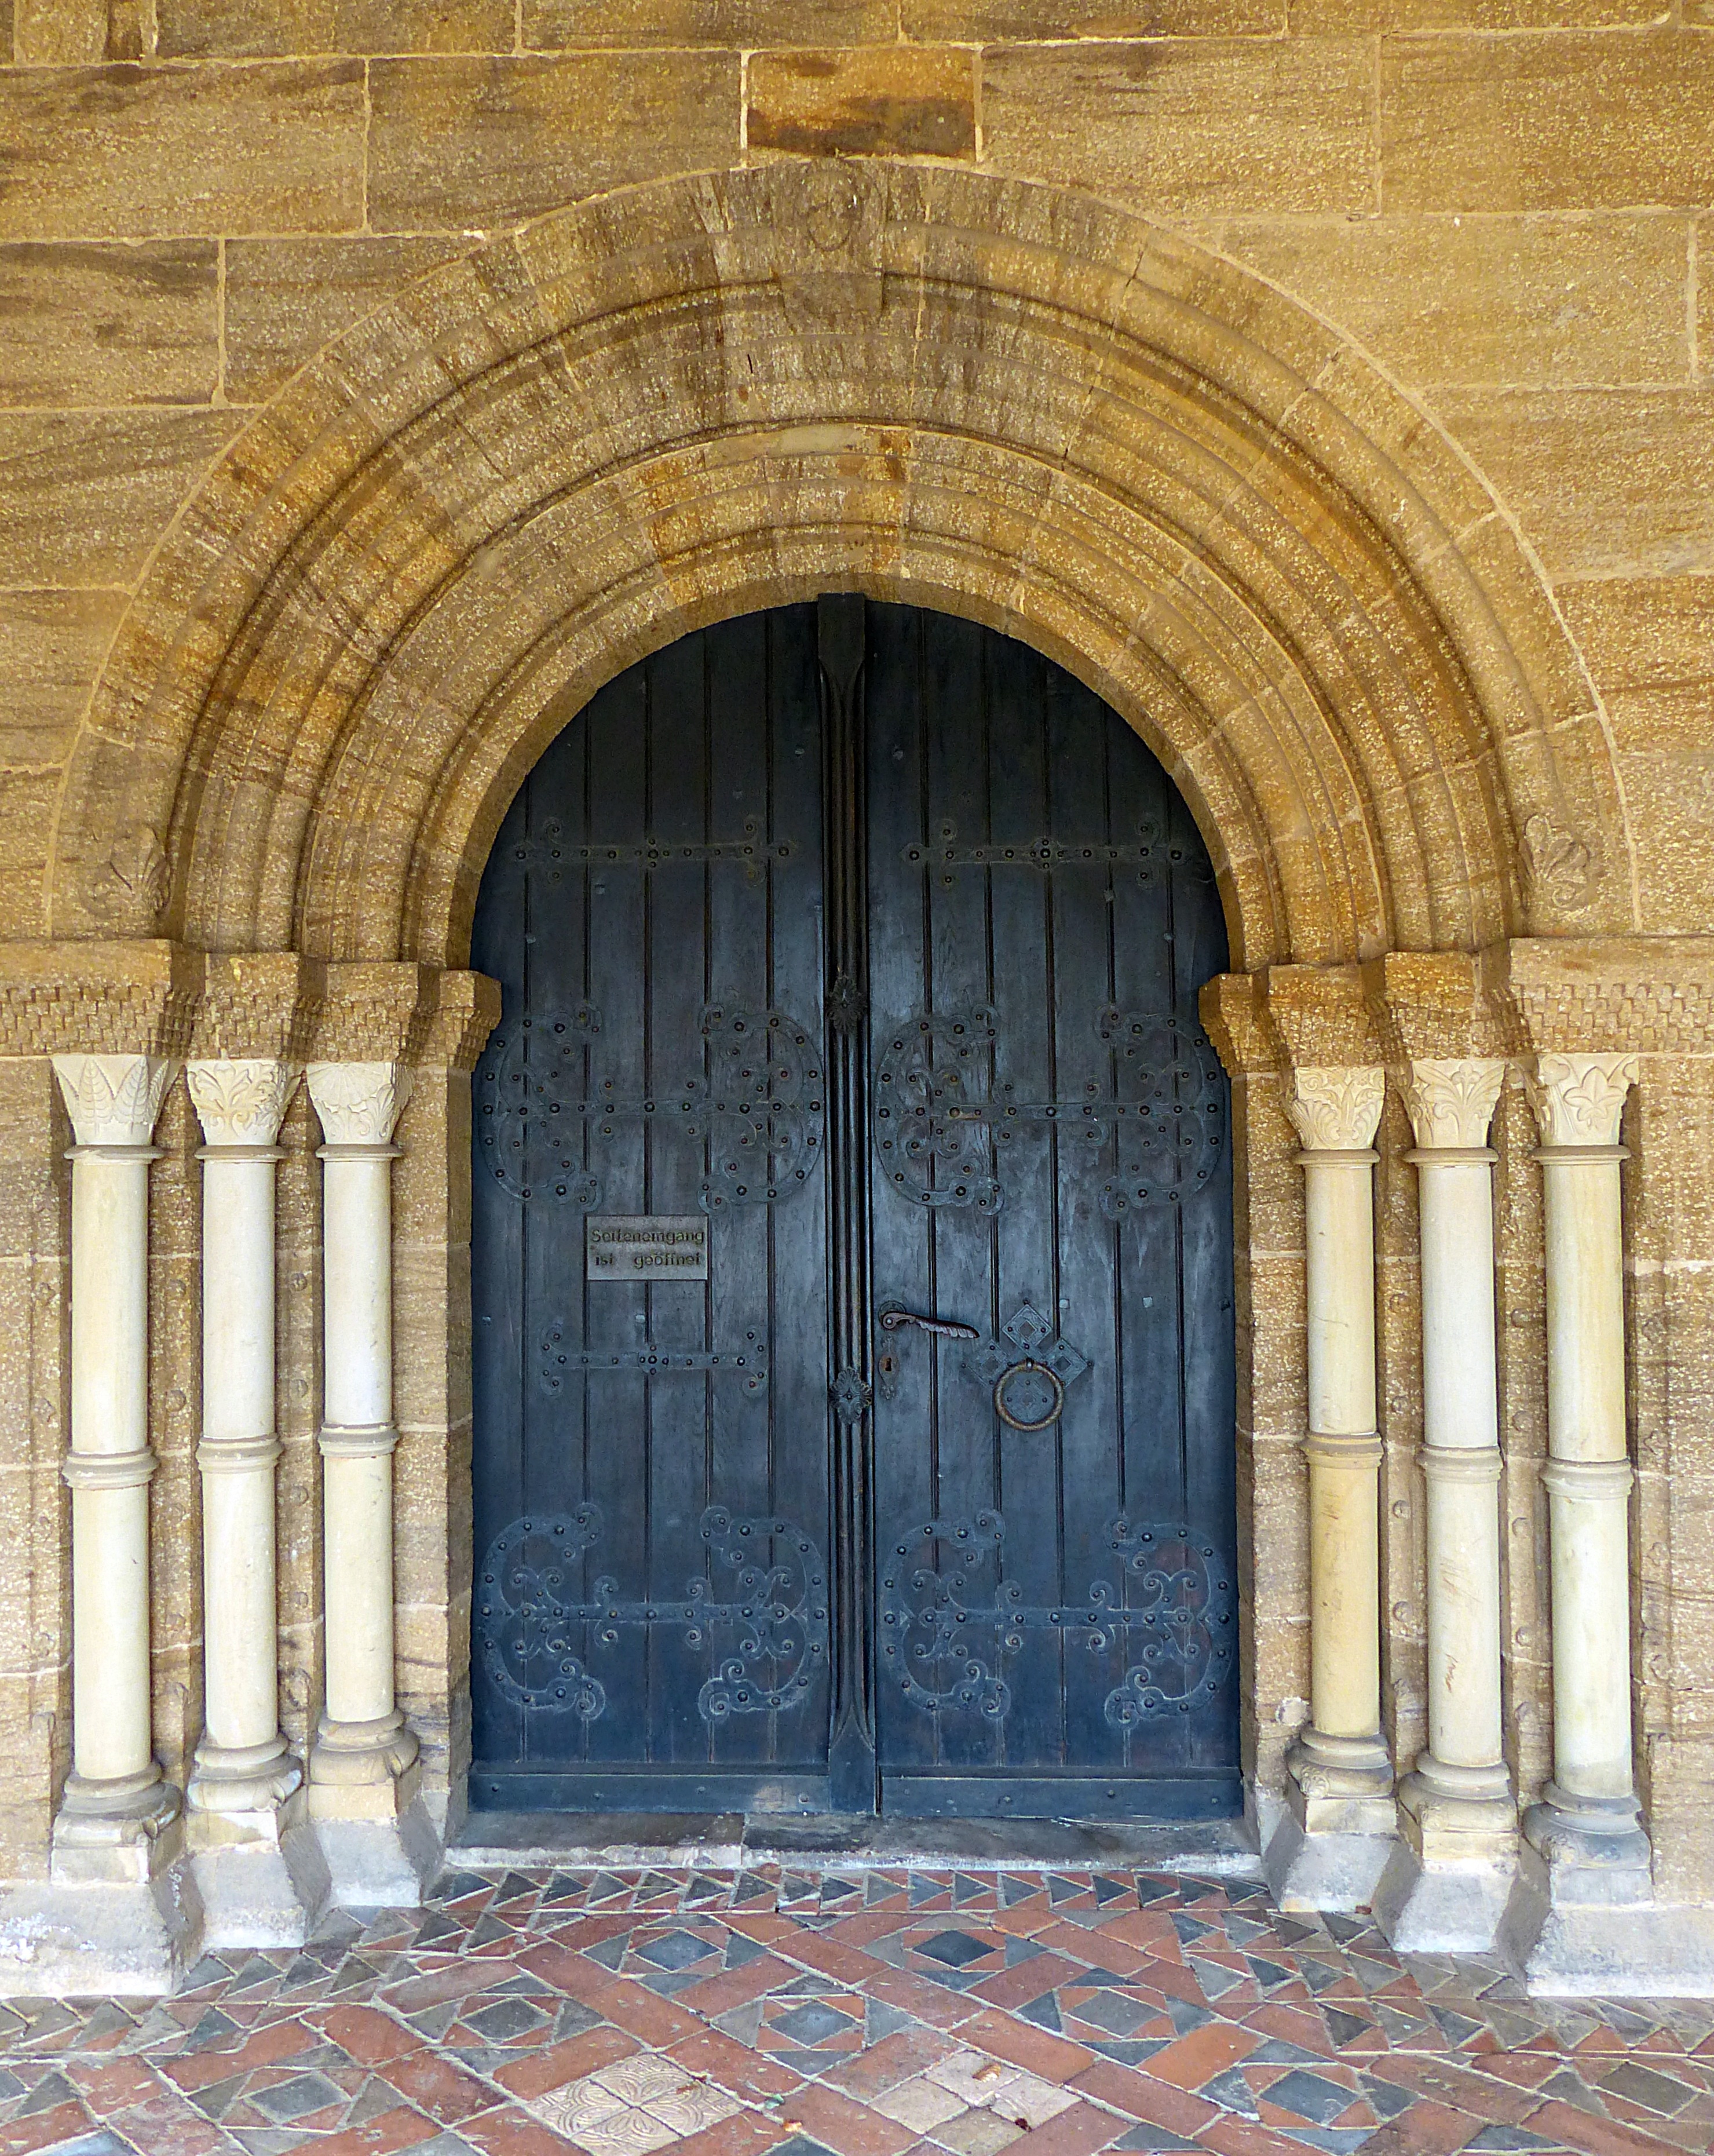
architecture, structure, wood, building, palace, old, arch, column, facade, church, cathedral, chapel, door, goal, place of worship, ornament, baptistery, monastery, symmetry, synagogue, decorated, abbey, input, old door, portal, gothic architecture, church door, ancient history, ancient roman architecture